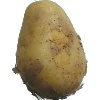
Label: Potato White 1